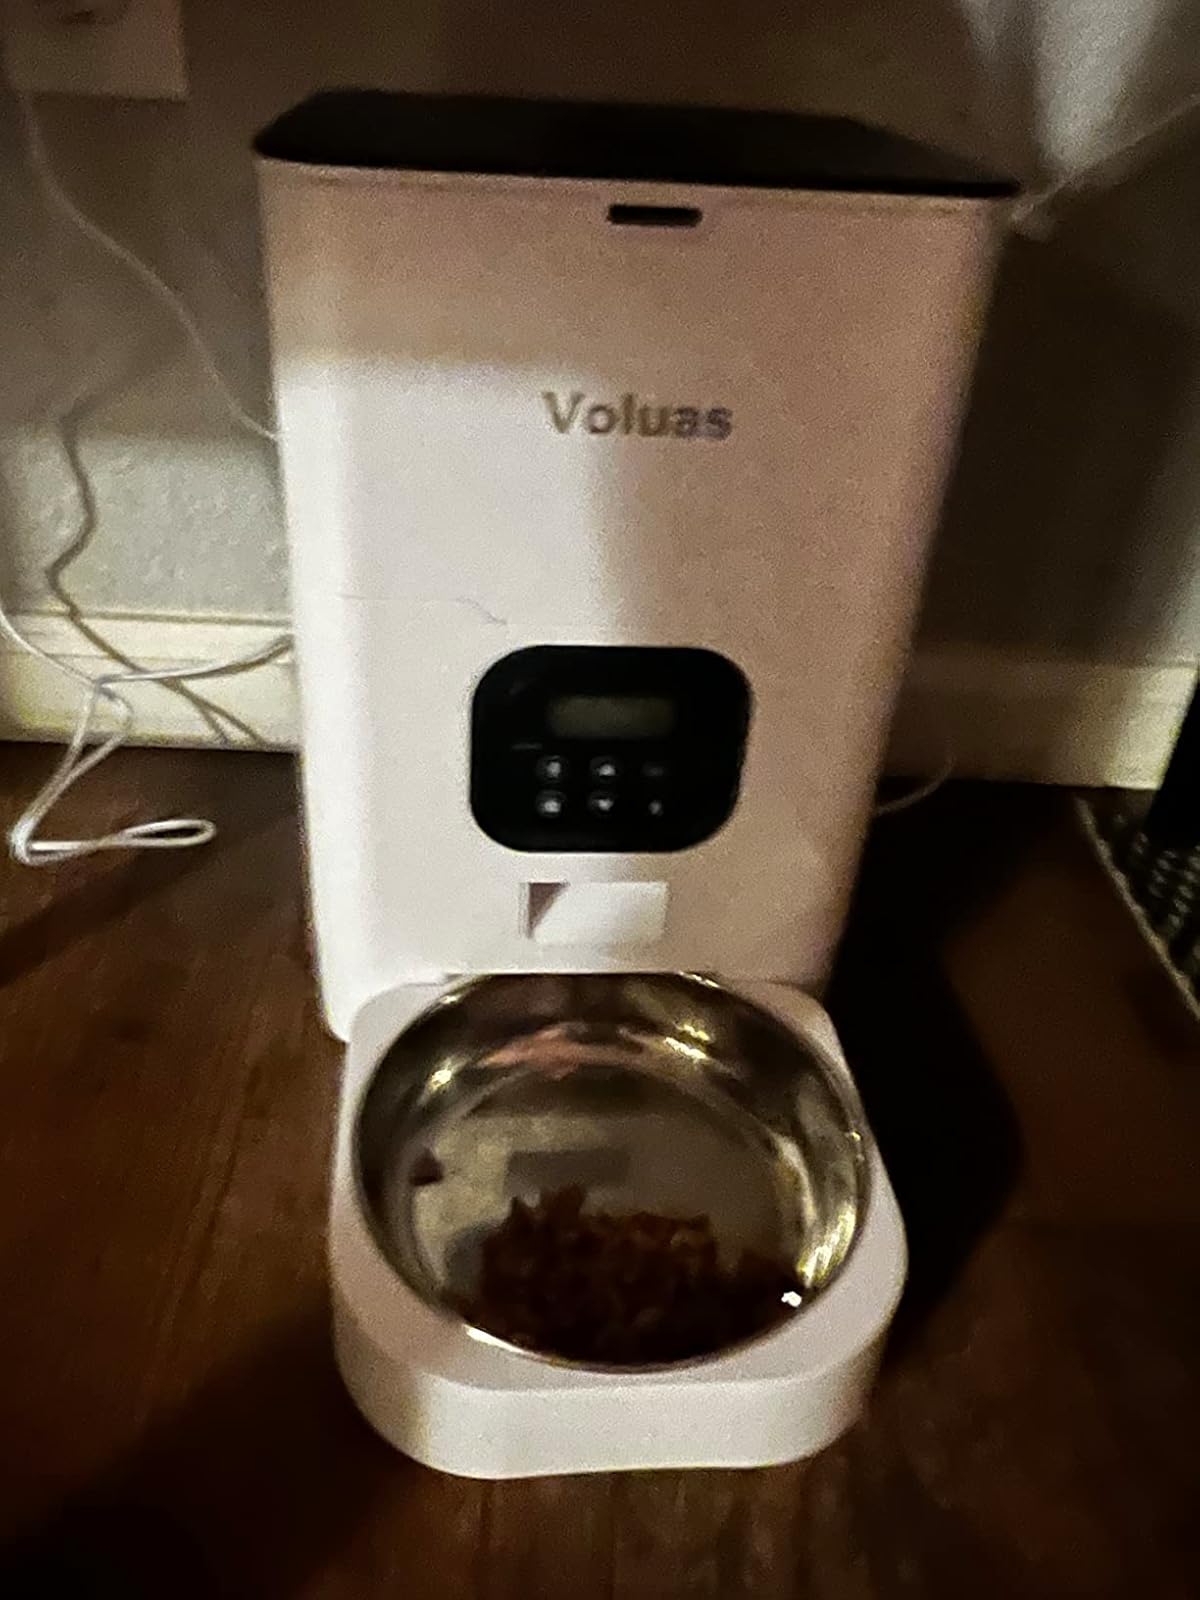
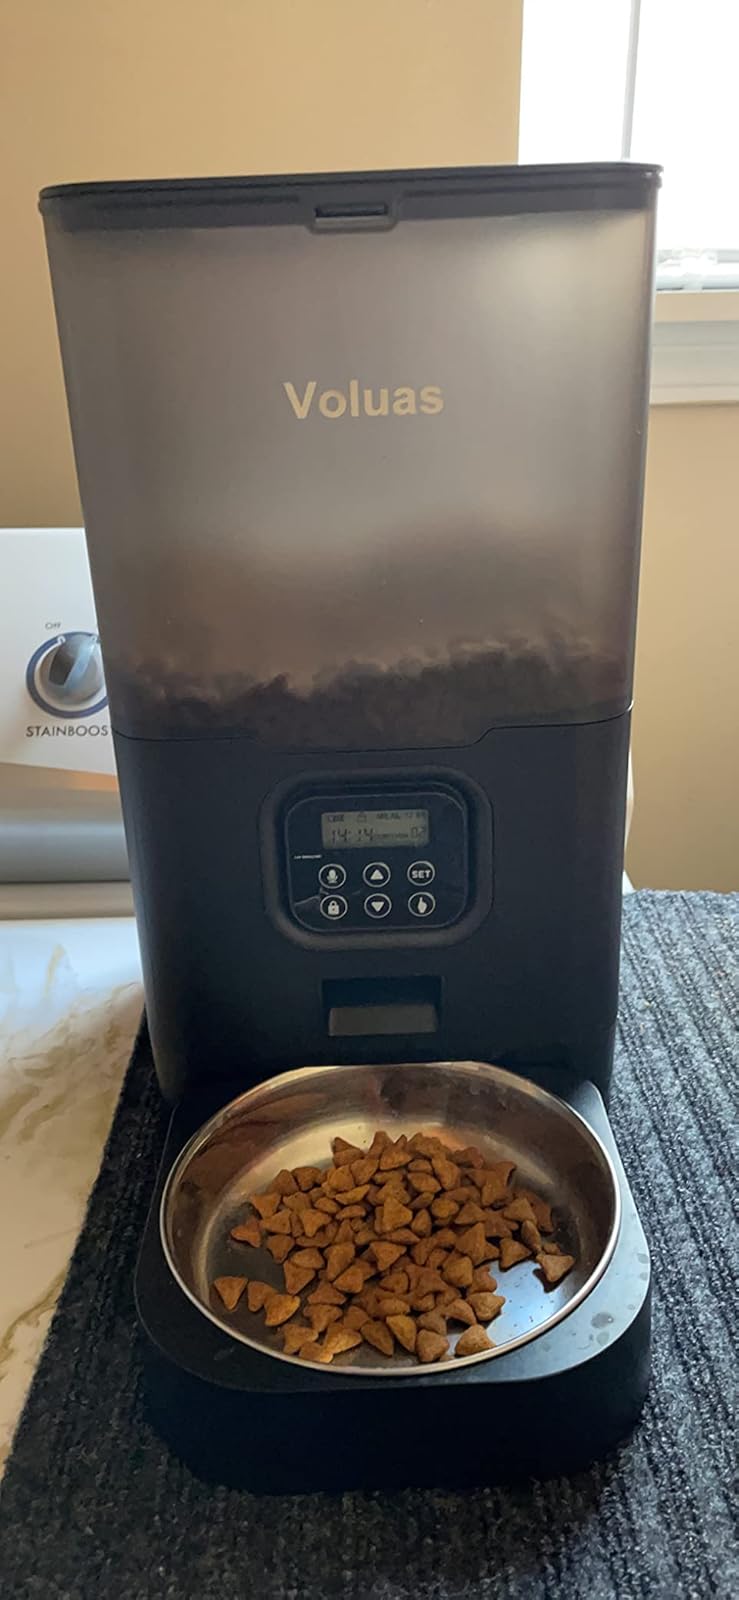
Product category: items_feeder
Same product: no